Samuel M. Clark

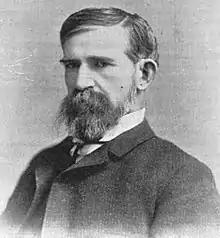
From the April 1901 issue of "The Iowa Historical Record" magazine

Samuel Mercer Clark (October 11, 1842 – August 11, 1900) was a two-term Republican U.S. Representative from Iowa's 1st congressional district at the end of the 19th century. He was the first Iowa-born member of Congress.